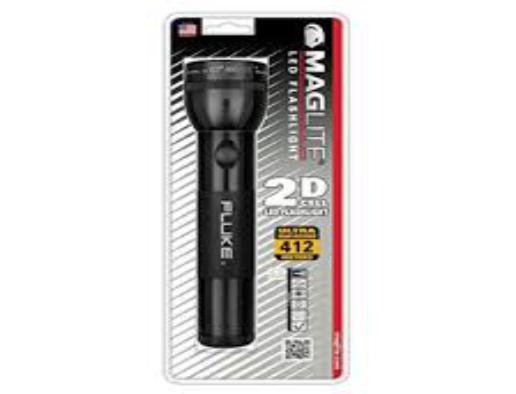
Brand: maglite
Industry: Necessities